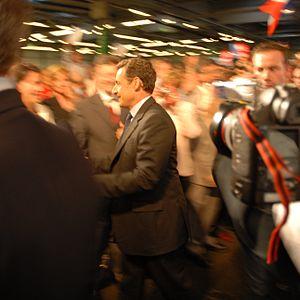
Nicolas Sarkozy pendant son meeting de Toulouse du 12 avril 2007 pour l'élection présidentielle de 2007.